Hypena baltimoralis

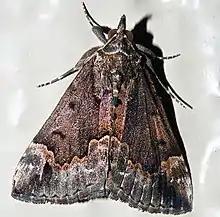
Baltimore Hypena - Hodges#8442 (Hypena baltimoralis)

Adults have a wingspan of and rest with their hindwings tucked behind their forewings, giving them a triangular silhouette. The forewings are grayish-brown and females may have a lighter tint often absent in males. They have a large dark patch covering much of the outer sides of the forewings which extends to about 3/4ths of the length of the wings but does not expand to touch the inner margin. The inner margins and lower areas of the wings are mottled greyish-brown with a dark brown or black diagonal line extending inward from each corner. This is more visible in females.